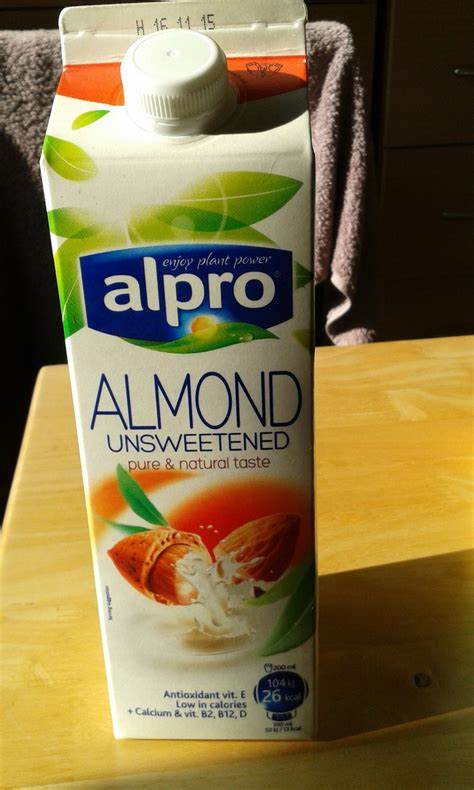
Label: cardboard